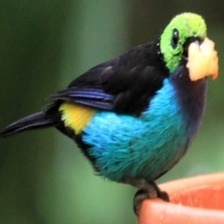
Species: PARADISE TANAGER
Scientific name: TANGARA CHILENSIS